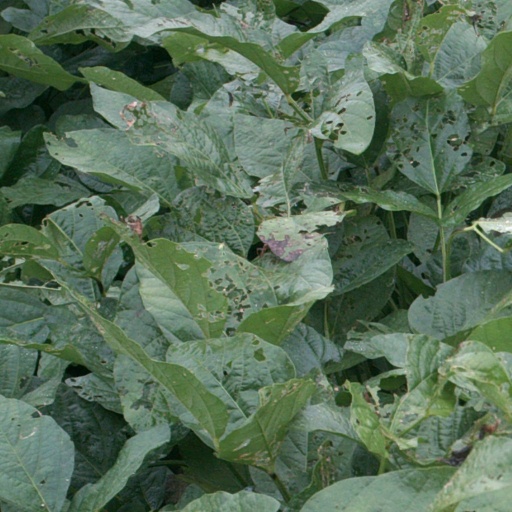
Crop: soybean